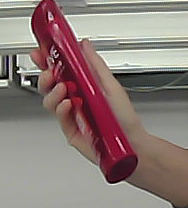
Product: loreal_shampoo